Hastings Mill Park

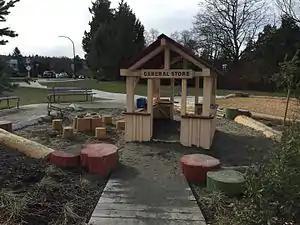

The historic site of Hasting Mills Museum, is what draws significance to the park. The land where the museum resides was originally owned by the Provincial Government. The building that hosts the museum was originally the Hastings Mill Store, the first general store erected in Vancouver in 1865 by British Captain Edward Stamp’s British Columbia and Vancouver Island Spar, Lumber and Sawmill Company. This building was one of the few buildings to survive the Great Fire of 1886 and was moved from the burrard inlet by barge to its current location at the foot of Alma Street by the Native Daughters of British Columbia. The museum was officially dedicated as a museum of B.C. historical relics in memory of the pioneers in 1932 and currently shows a wide range of First Nations artifacts as well as photographs from the Vancouver Pioneer Association.